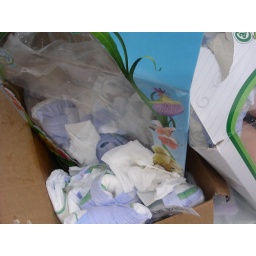
04 more dirty diapers in the truck